Presidency of John Tyler

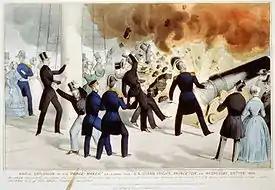
A lithograph of the "Princeton" disaster (1844).

Tyler's presidency had popular successes in western exploration. Captain John C. Frémont completed two interior scientific expeditions (1842 and 1843–1844), which opened the West to American emigration. Tyler himself had an interest in the vast territory west of the Rockies known as Oregon, which extended from the northern boundary of California to the southern boundary of Alaska. At this time Britain and the United States shared Oregon by joint occupation, according to the Convention of 1818. Mexico was the traditional owner of land south of Oregon, including California. In 1841, Tyler had urged Congress to establish a chain of American forts from Council Bluffs, Iowa to the Pacific. Tyler did not want to antagonize Great Britain or Mexico, so the two official purposes of Frémont's expeditions under Tyler were only to gather scientific information. The two expeditions under Frémont, however, were to notify Great Britain and Mexico, the intentions of the United States were to expand to the Pacific Ocean.